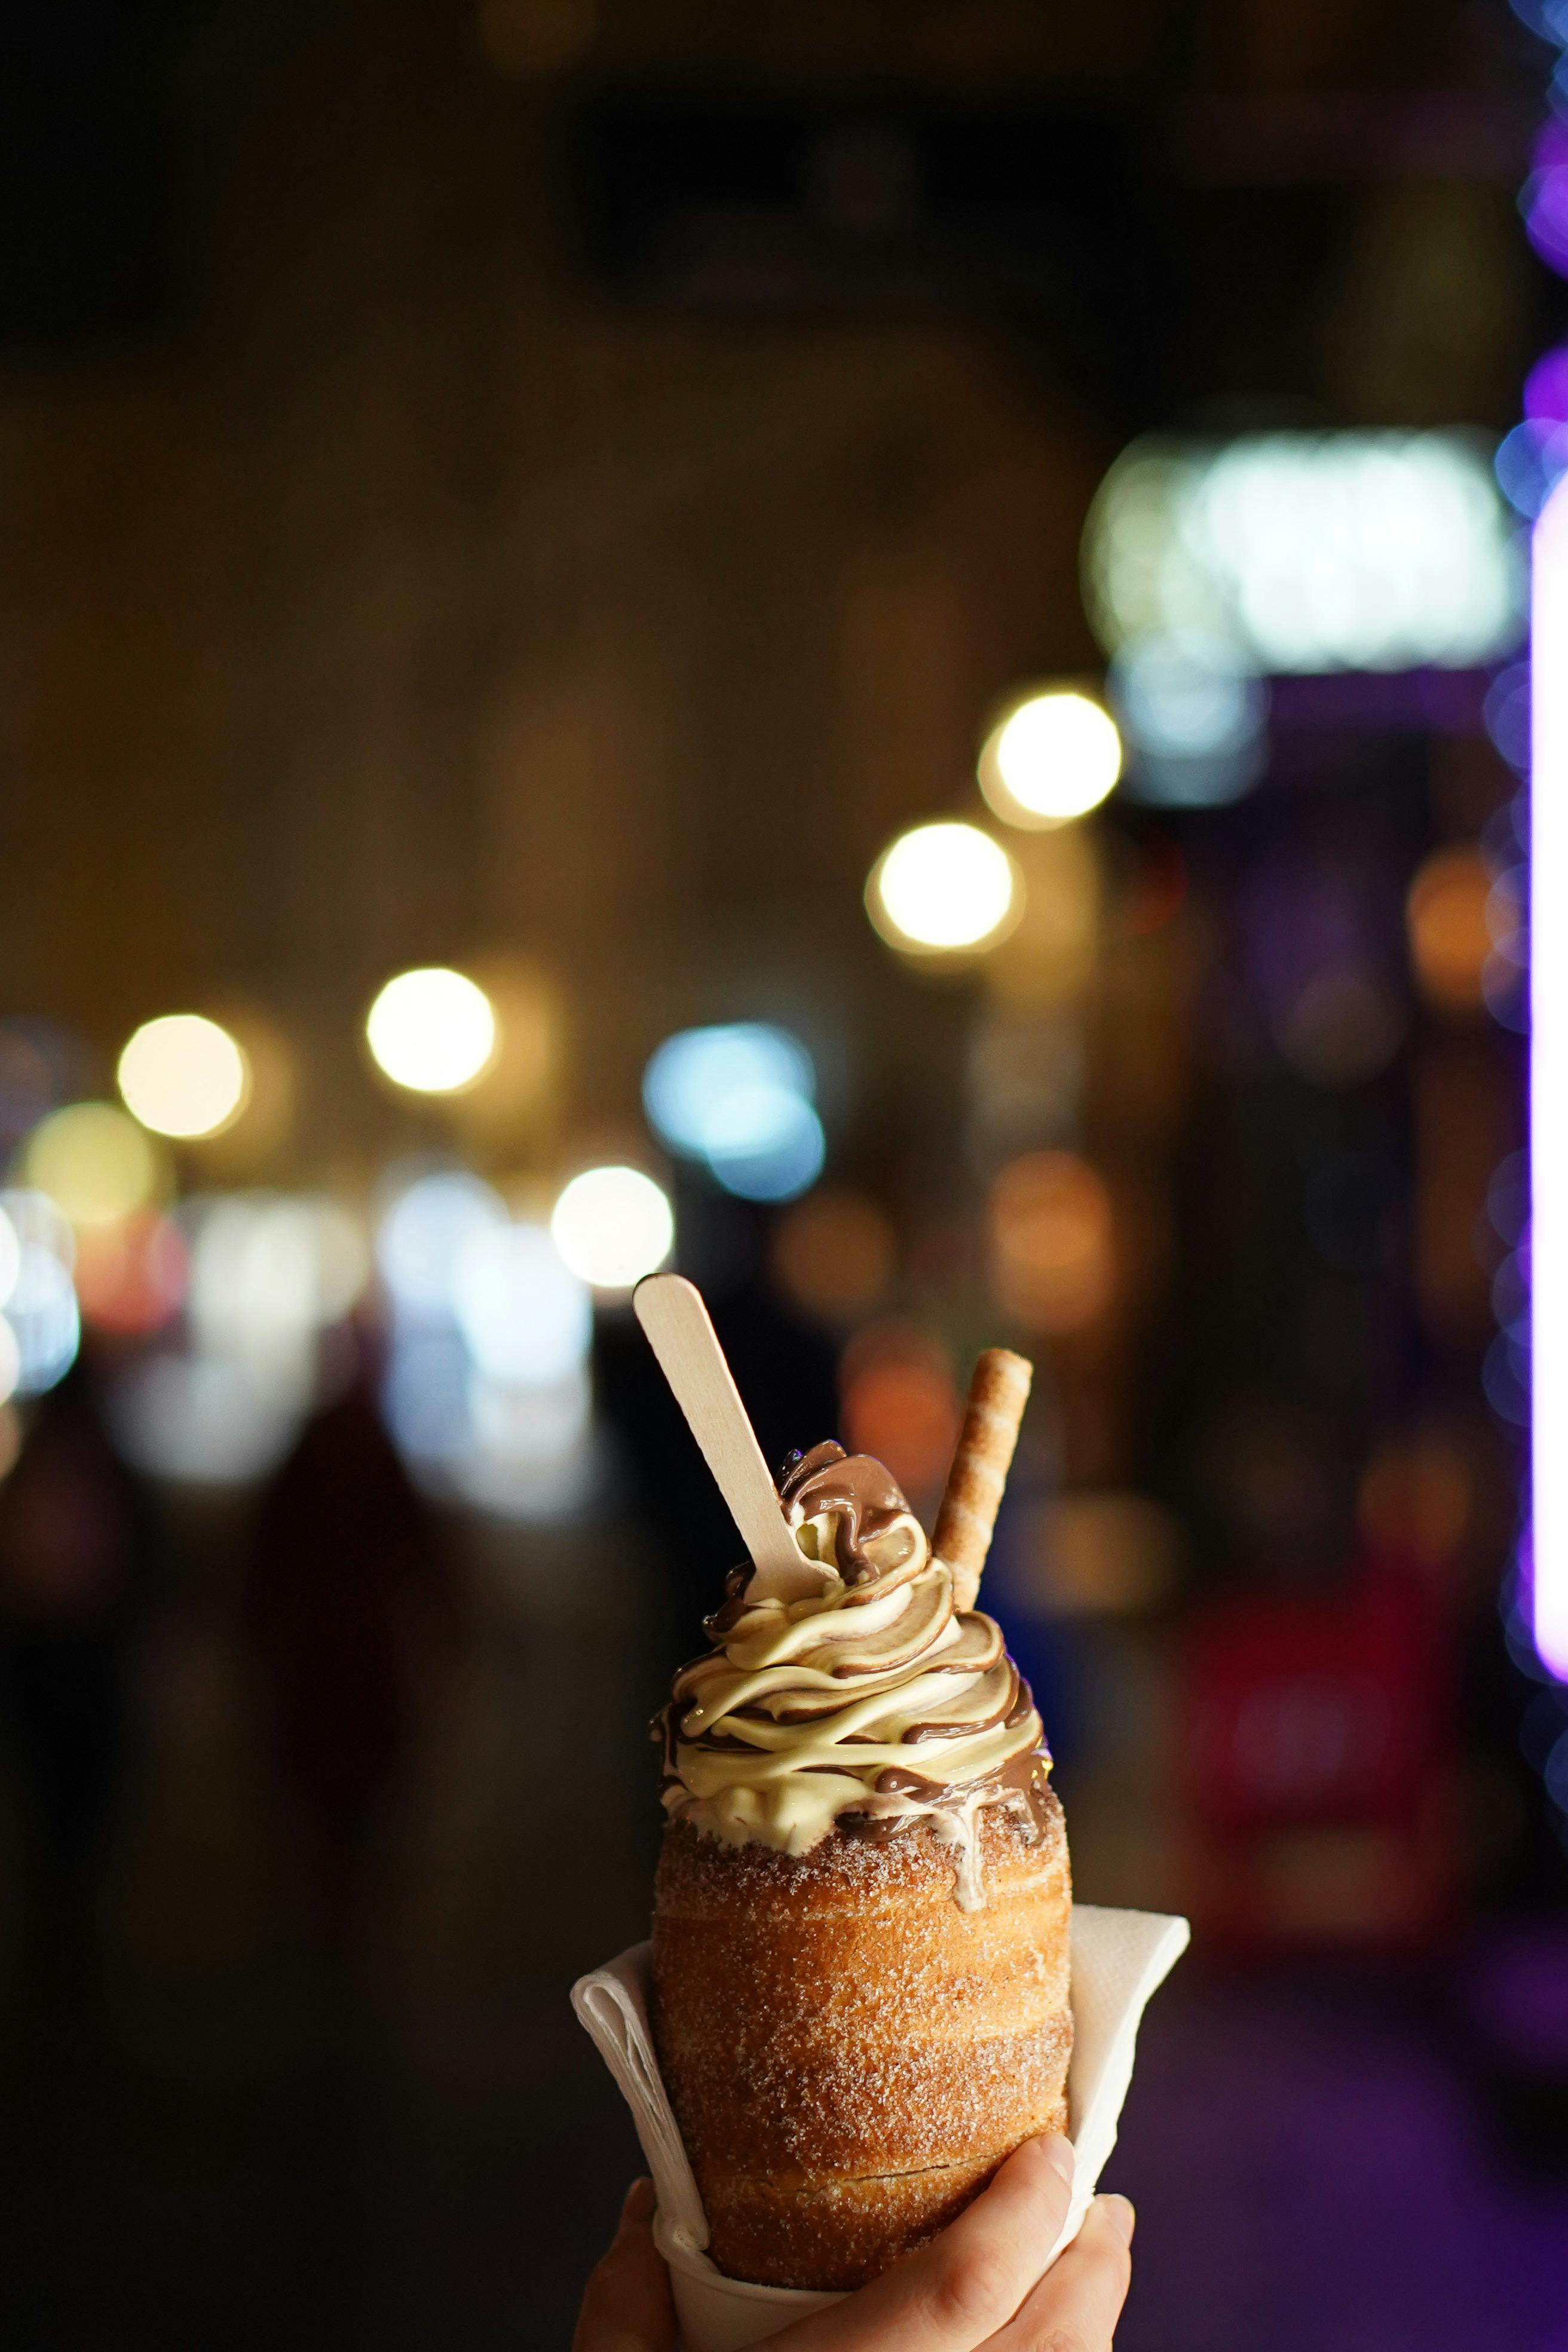
art, food, gesture, ingredient, gelato, fast food, drinking straw, sorbetes, ice cream, cuisine, drink, cone, wood, dessert, frozen dessert, sweetness, dish, chocolate ice cream, milkshake, night, ice cream cone, metal, city, fashion accessory, street, dondurma, dairy, eyewear, cup, nail